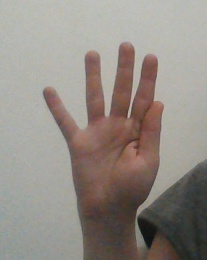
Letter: sheen